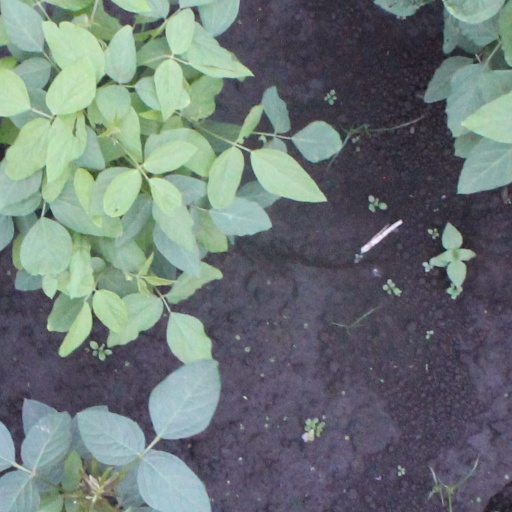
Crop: soybean